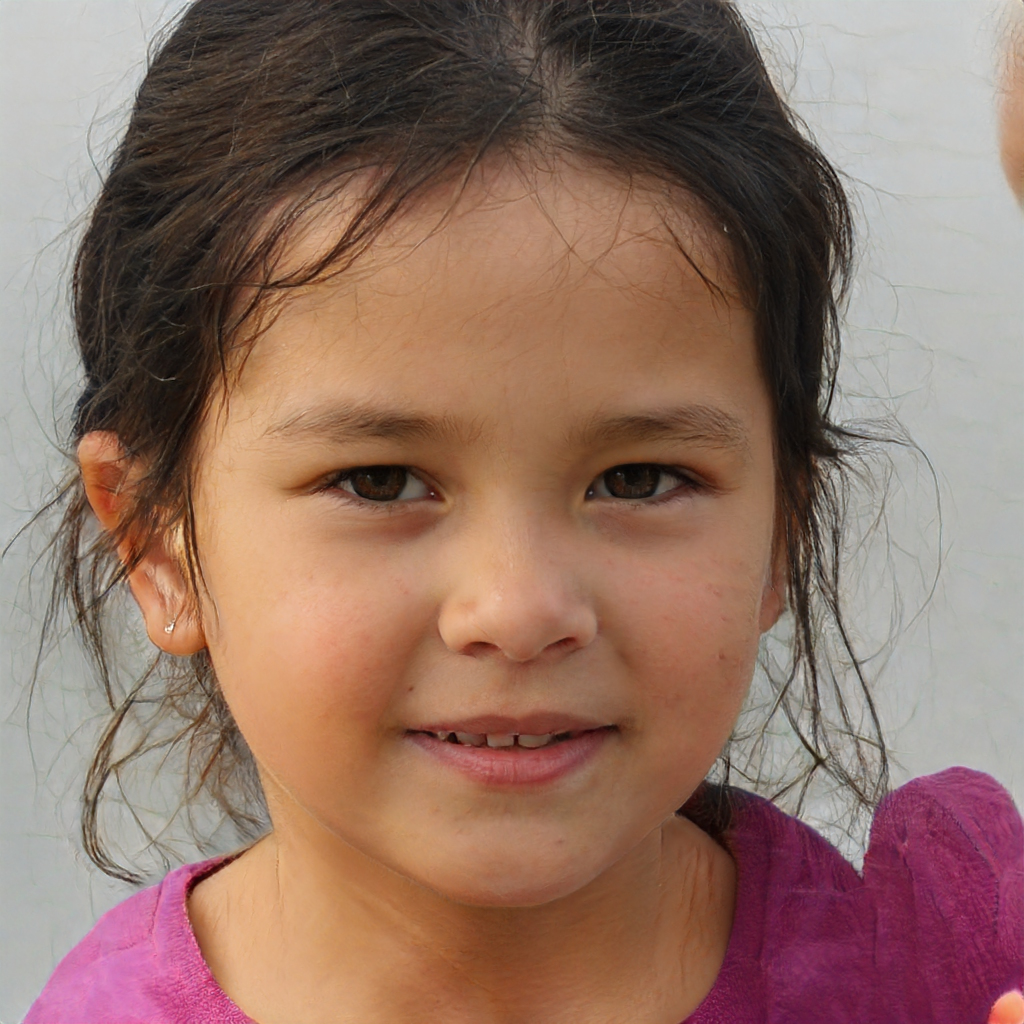
Label: Colored